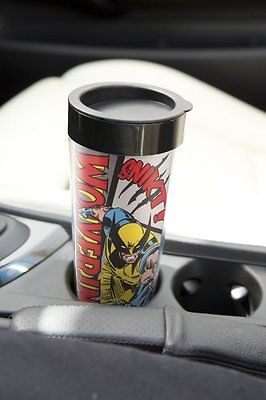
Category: mug